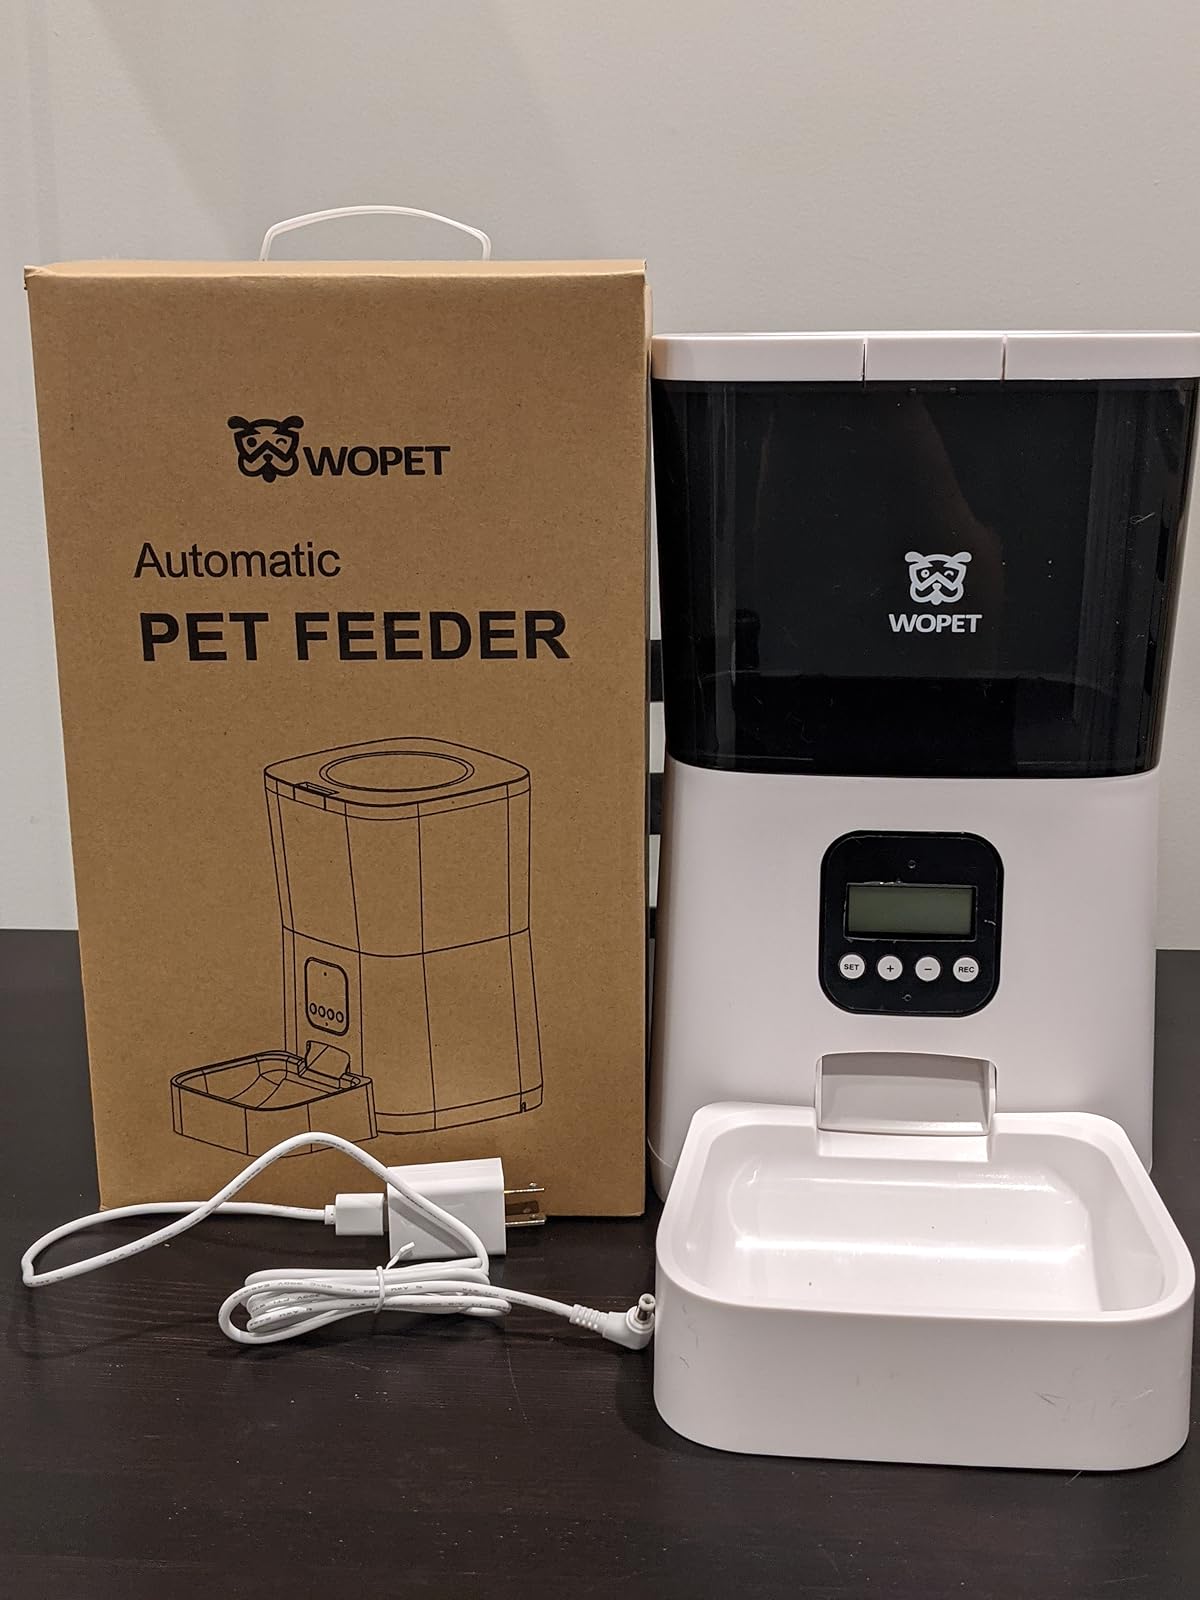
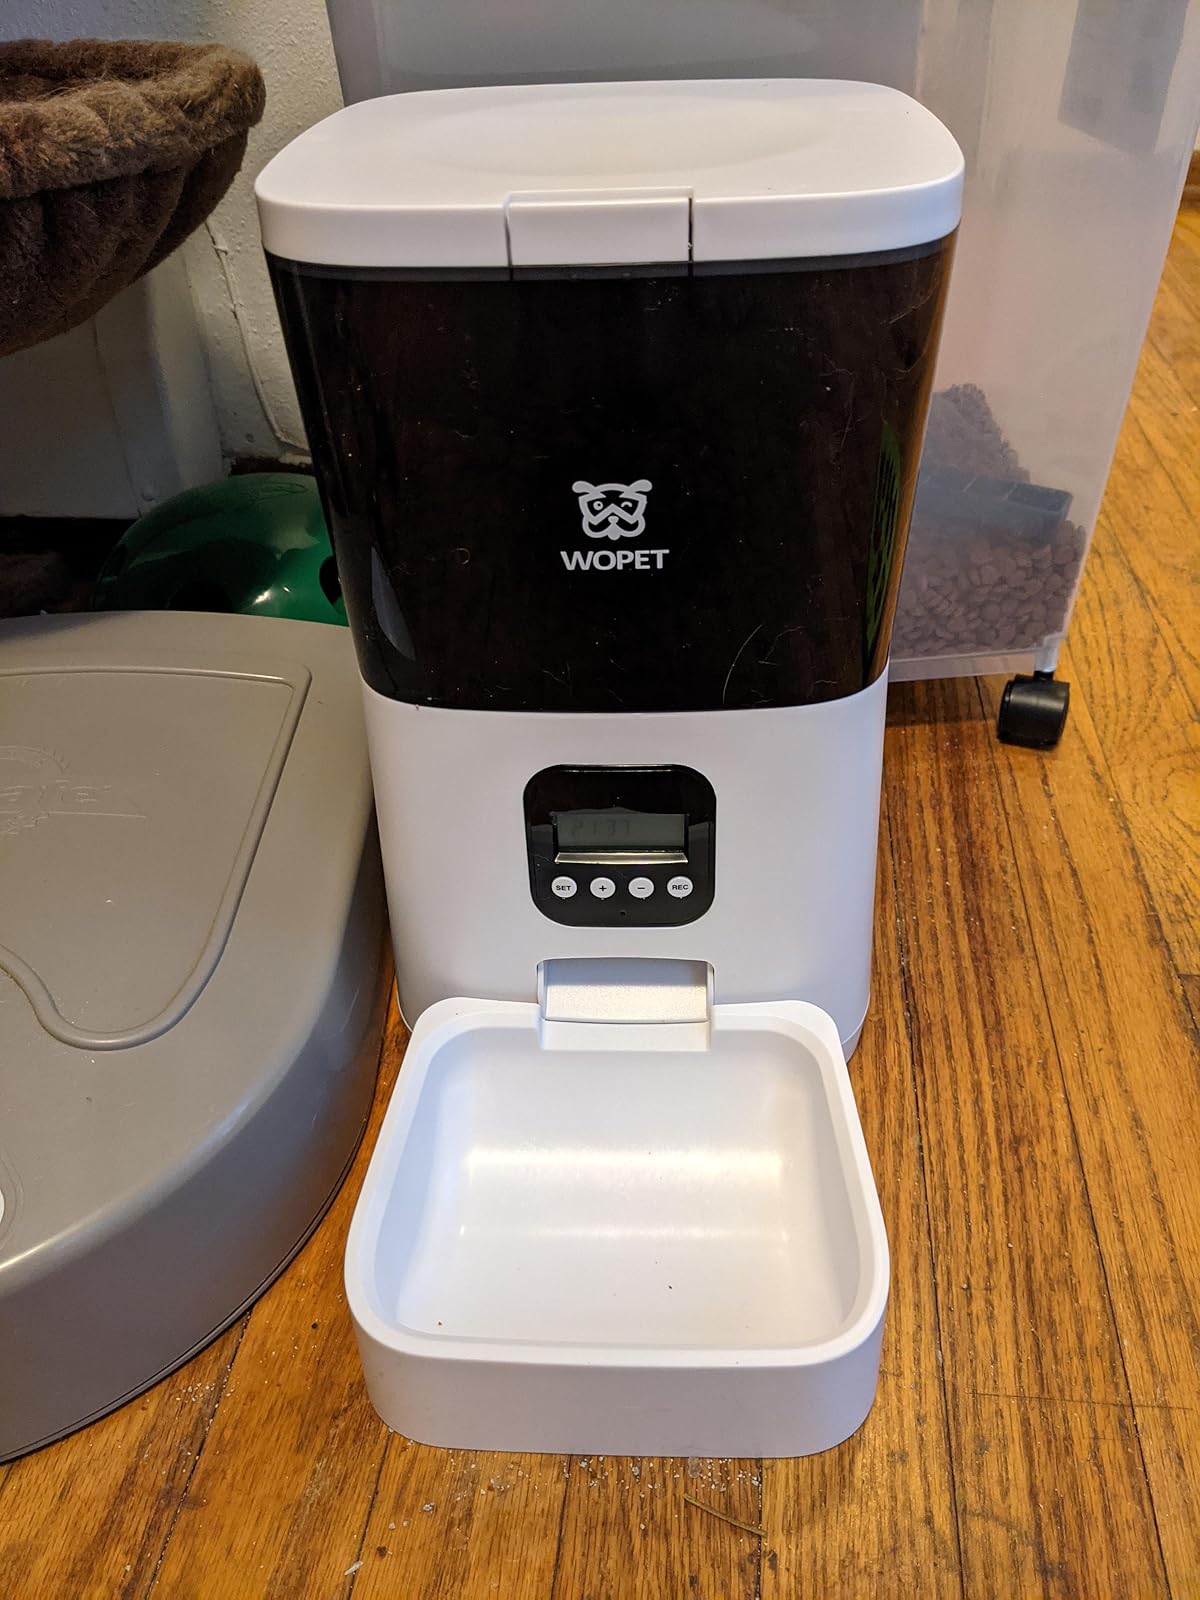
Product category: items_feeder
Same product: yes